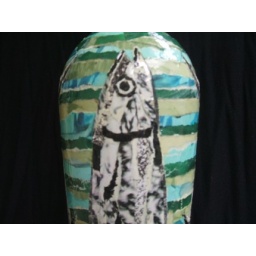
Inspiration - OceanReclaimed bottle covered in a torn magazine paper collage with multiple polyurethane layers. Stands 12 inches tall.